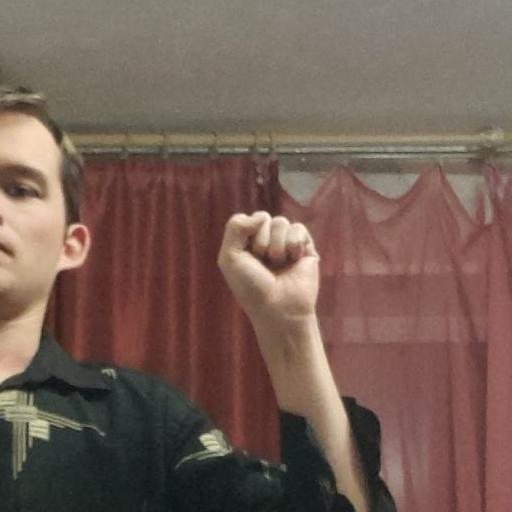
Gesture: fist